Musket

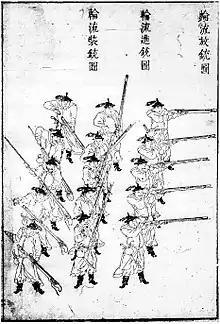
Illustration of a Ming musketry volley formation. From "The Illustrated Guide of Arms" ("Junqi Tushuo") by Bi Maokang, 1639

The musket was a smoothbore firearm and lacked rifling grooves that would have spun the bullet in such a way as to increase its accuracy. The last contact with the musket barrel gives the ball a spin around an axis at right angles to the direction of flight. The aerodynamics result in the ball veering off in a random direction from the aiming point. The practice of rifling, putting grooves in the barrel of a weapon, causing the projectile to spin on the same axis as the line of flight, prevented this veering off from the aiming point. Rifles already existed in Europe by the late 15th century, but they were primarily used as sporting weapons and had little presence in warfare. The problem with rifles was the tendency for powder fouling to accumulate in the rifling, making the piece more difficult to load with each shot. Eventually, the weapon could not be loaded until the bore was wiped clean. For this reason, smoothbore muskets remained the primary firearm of most armies until the mid-19th century. It was not until 1611 that rifles started seeing some limited usage in warfare by Denmark. Around 1750, rifles began to be used by skirmishers of Frederick the Great, recruited in 1744 from a Jäger unit of game-keepers and foresters, but the rifle's slow rate of fire still restricted their usage.